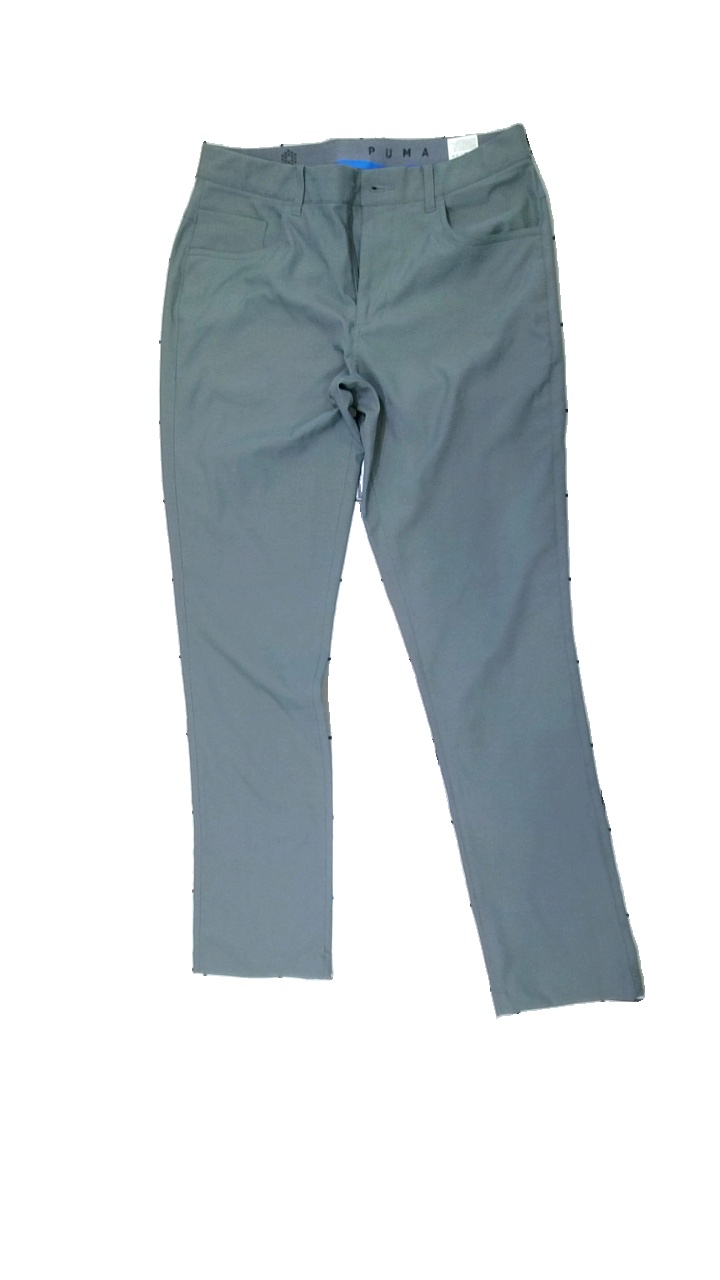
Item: Trousers (Men)
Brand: Puma
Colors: Grey
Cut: Regular
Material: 100% poly
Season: All
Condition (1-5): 3
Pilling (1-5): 5
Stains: Minor
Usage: Reuse
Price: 50-100